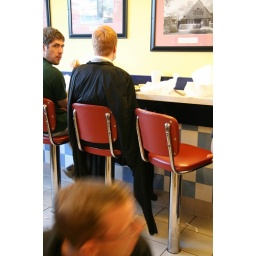
Inside hot dog stand, spotted by a Slytherin